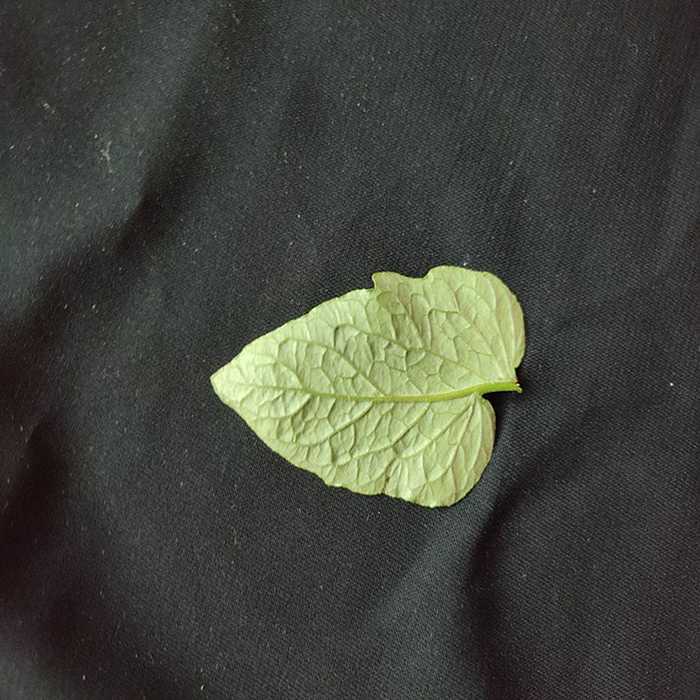
Plant: Tomato
Label: Tomato Fresh leaf